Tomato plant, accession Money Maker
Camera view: bottom (45 deg); turntable rotation: 180 degrees
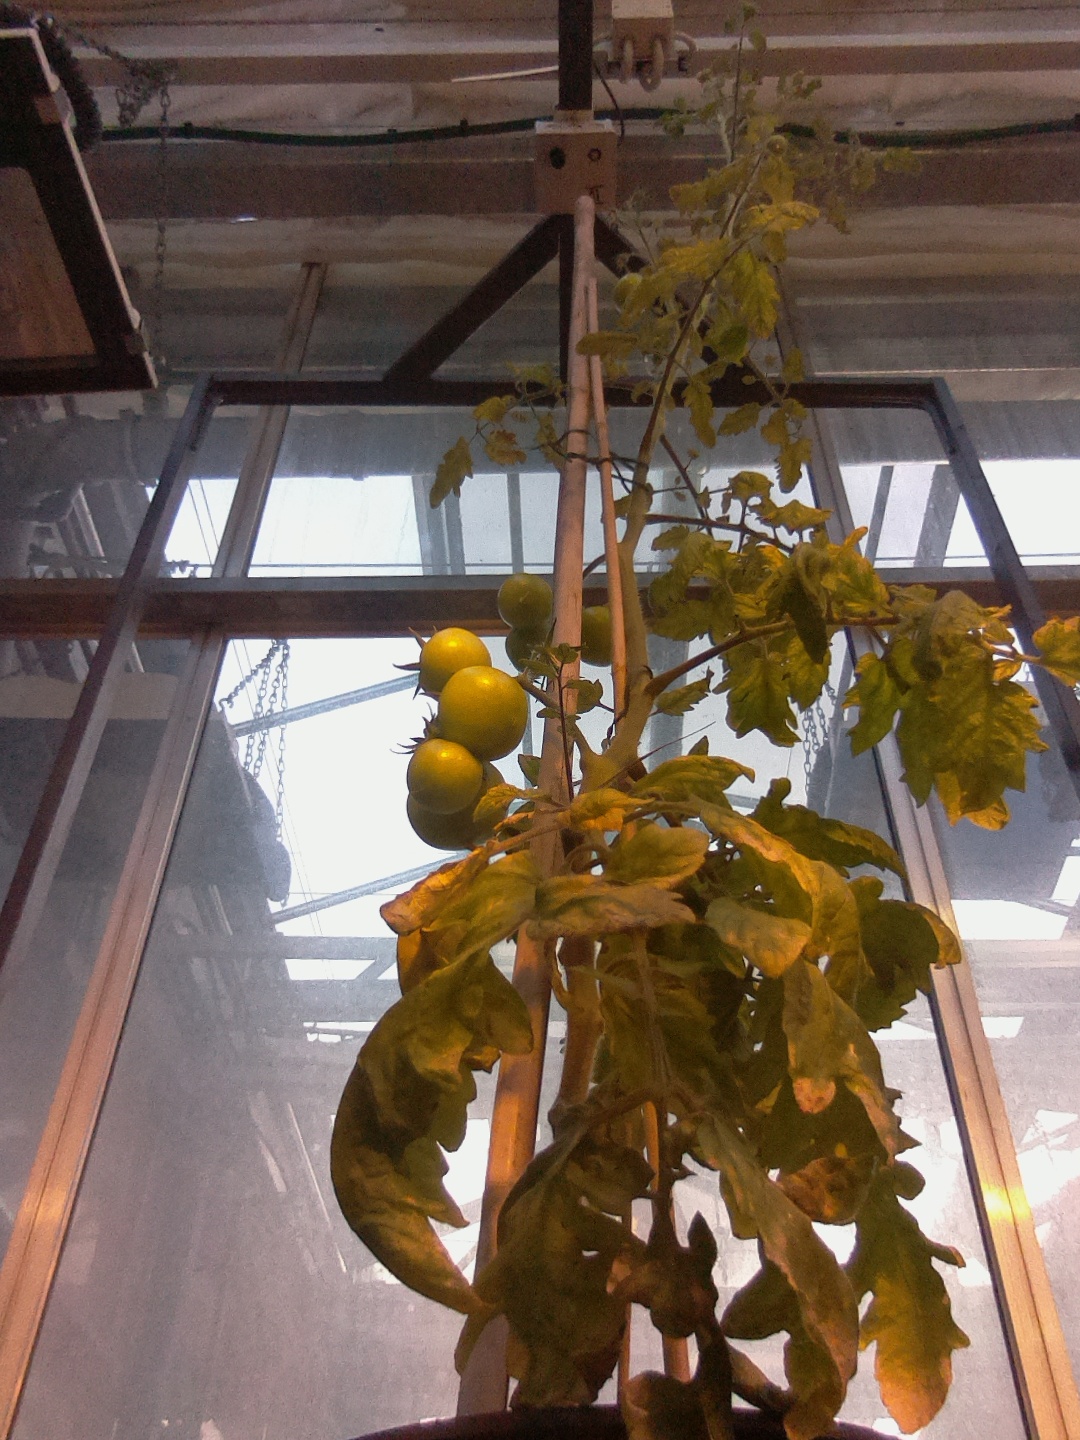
BBCH growth stage 78: 80% -90% of final fruit size